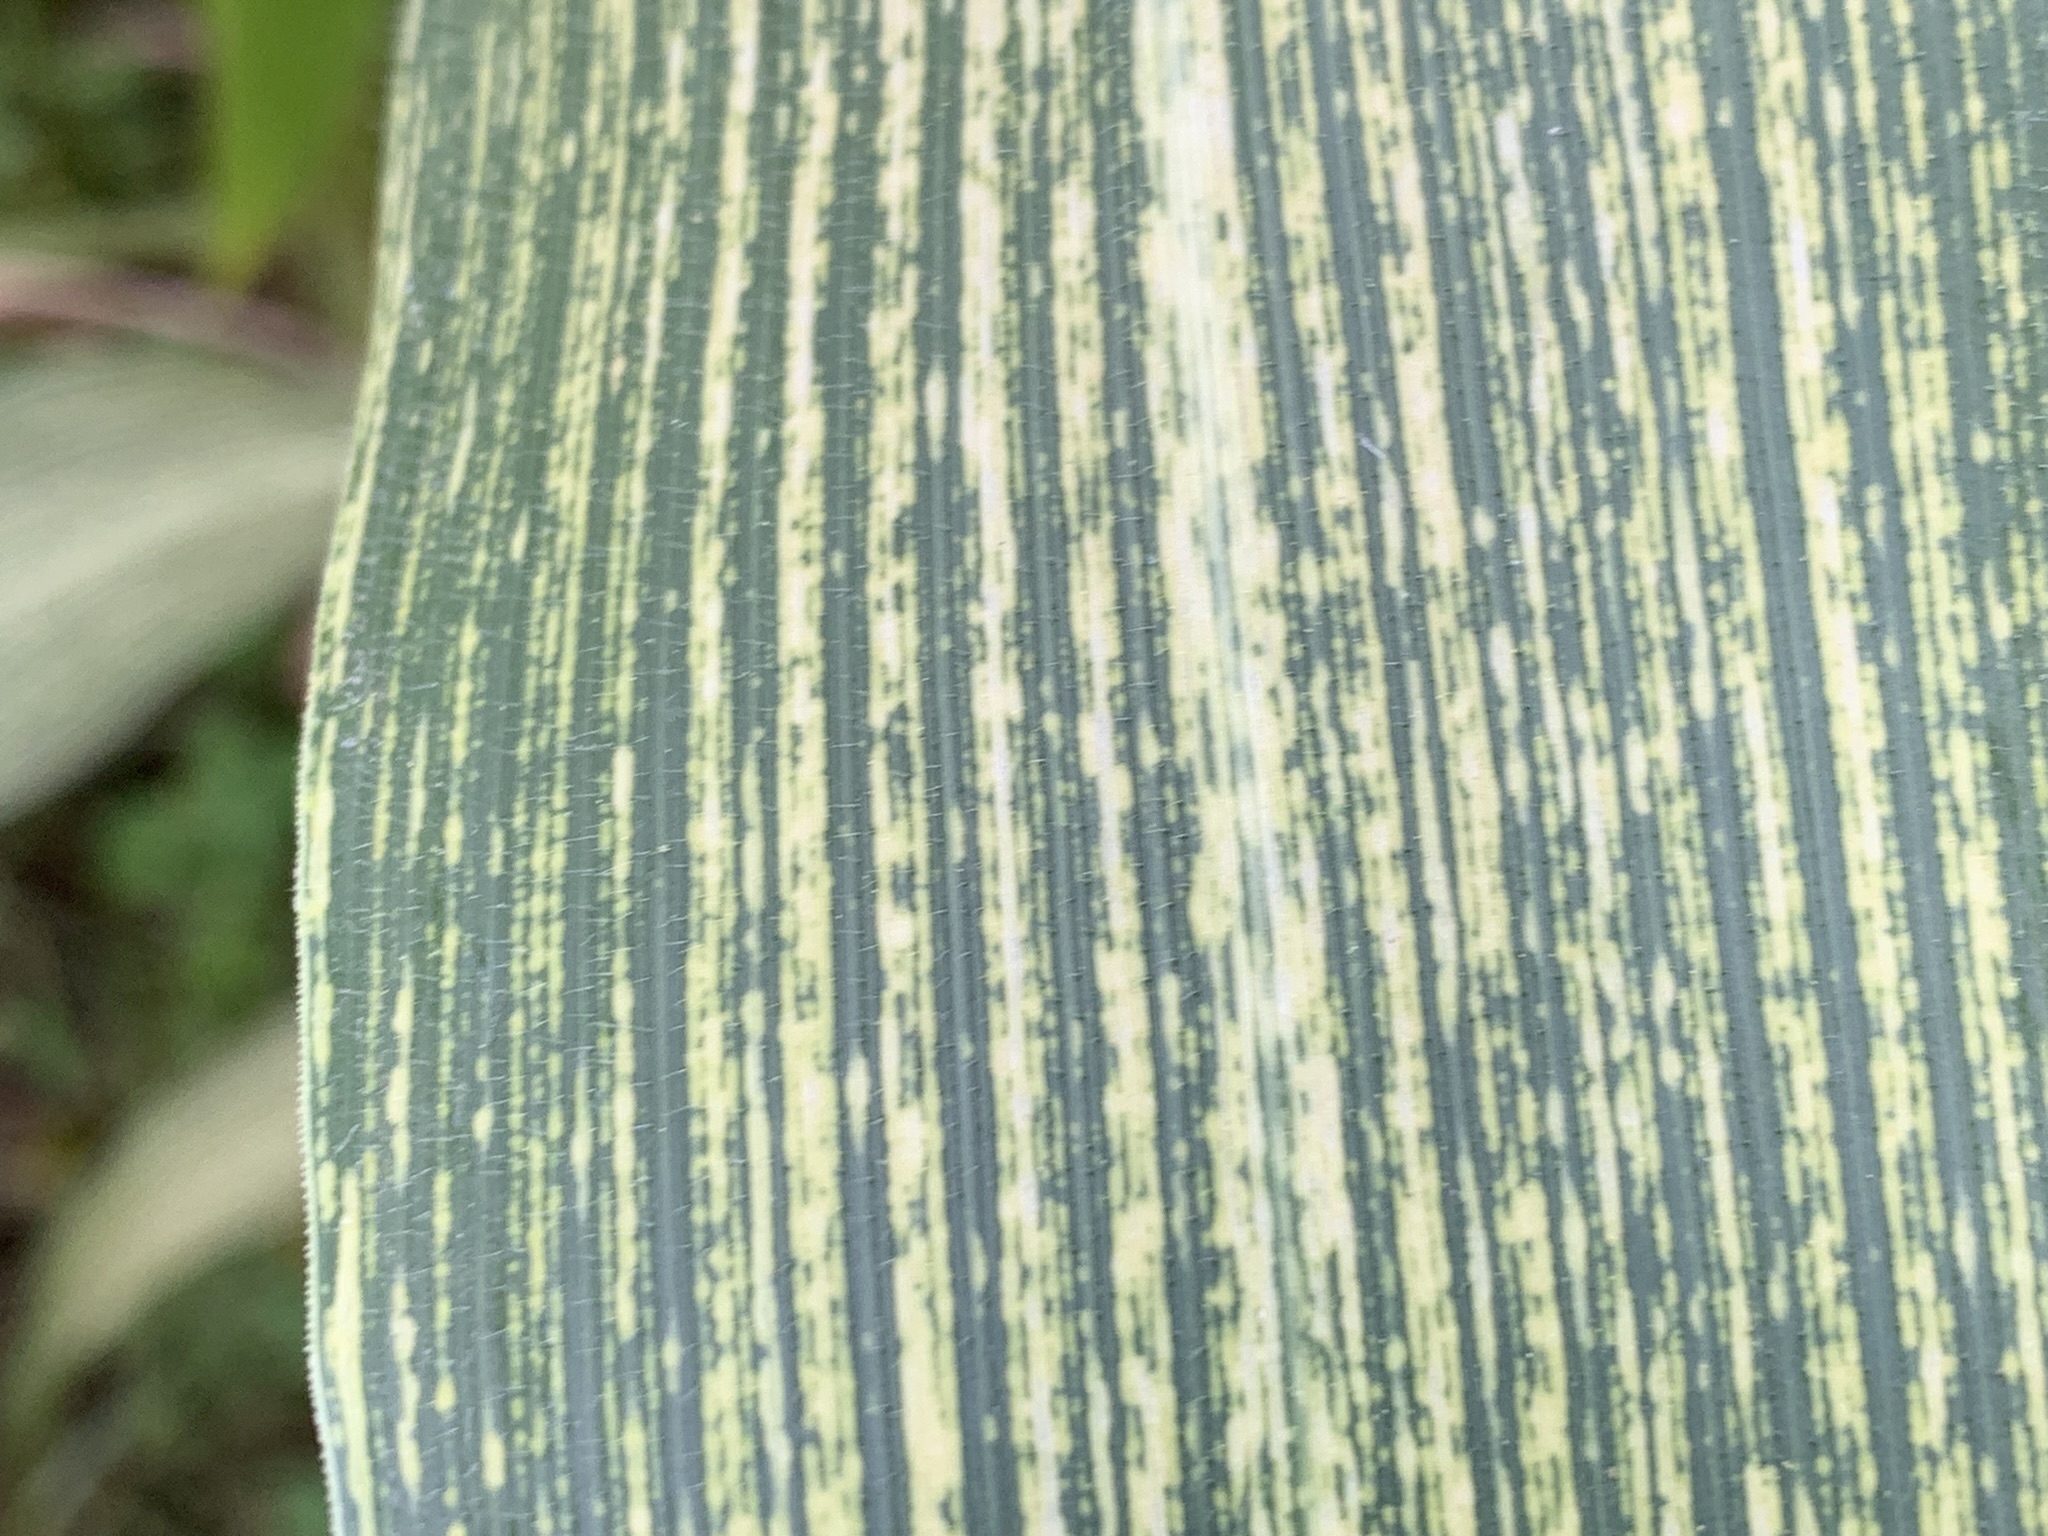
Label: MSV